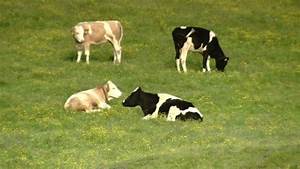
Label: cow